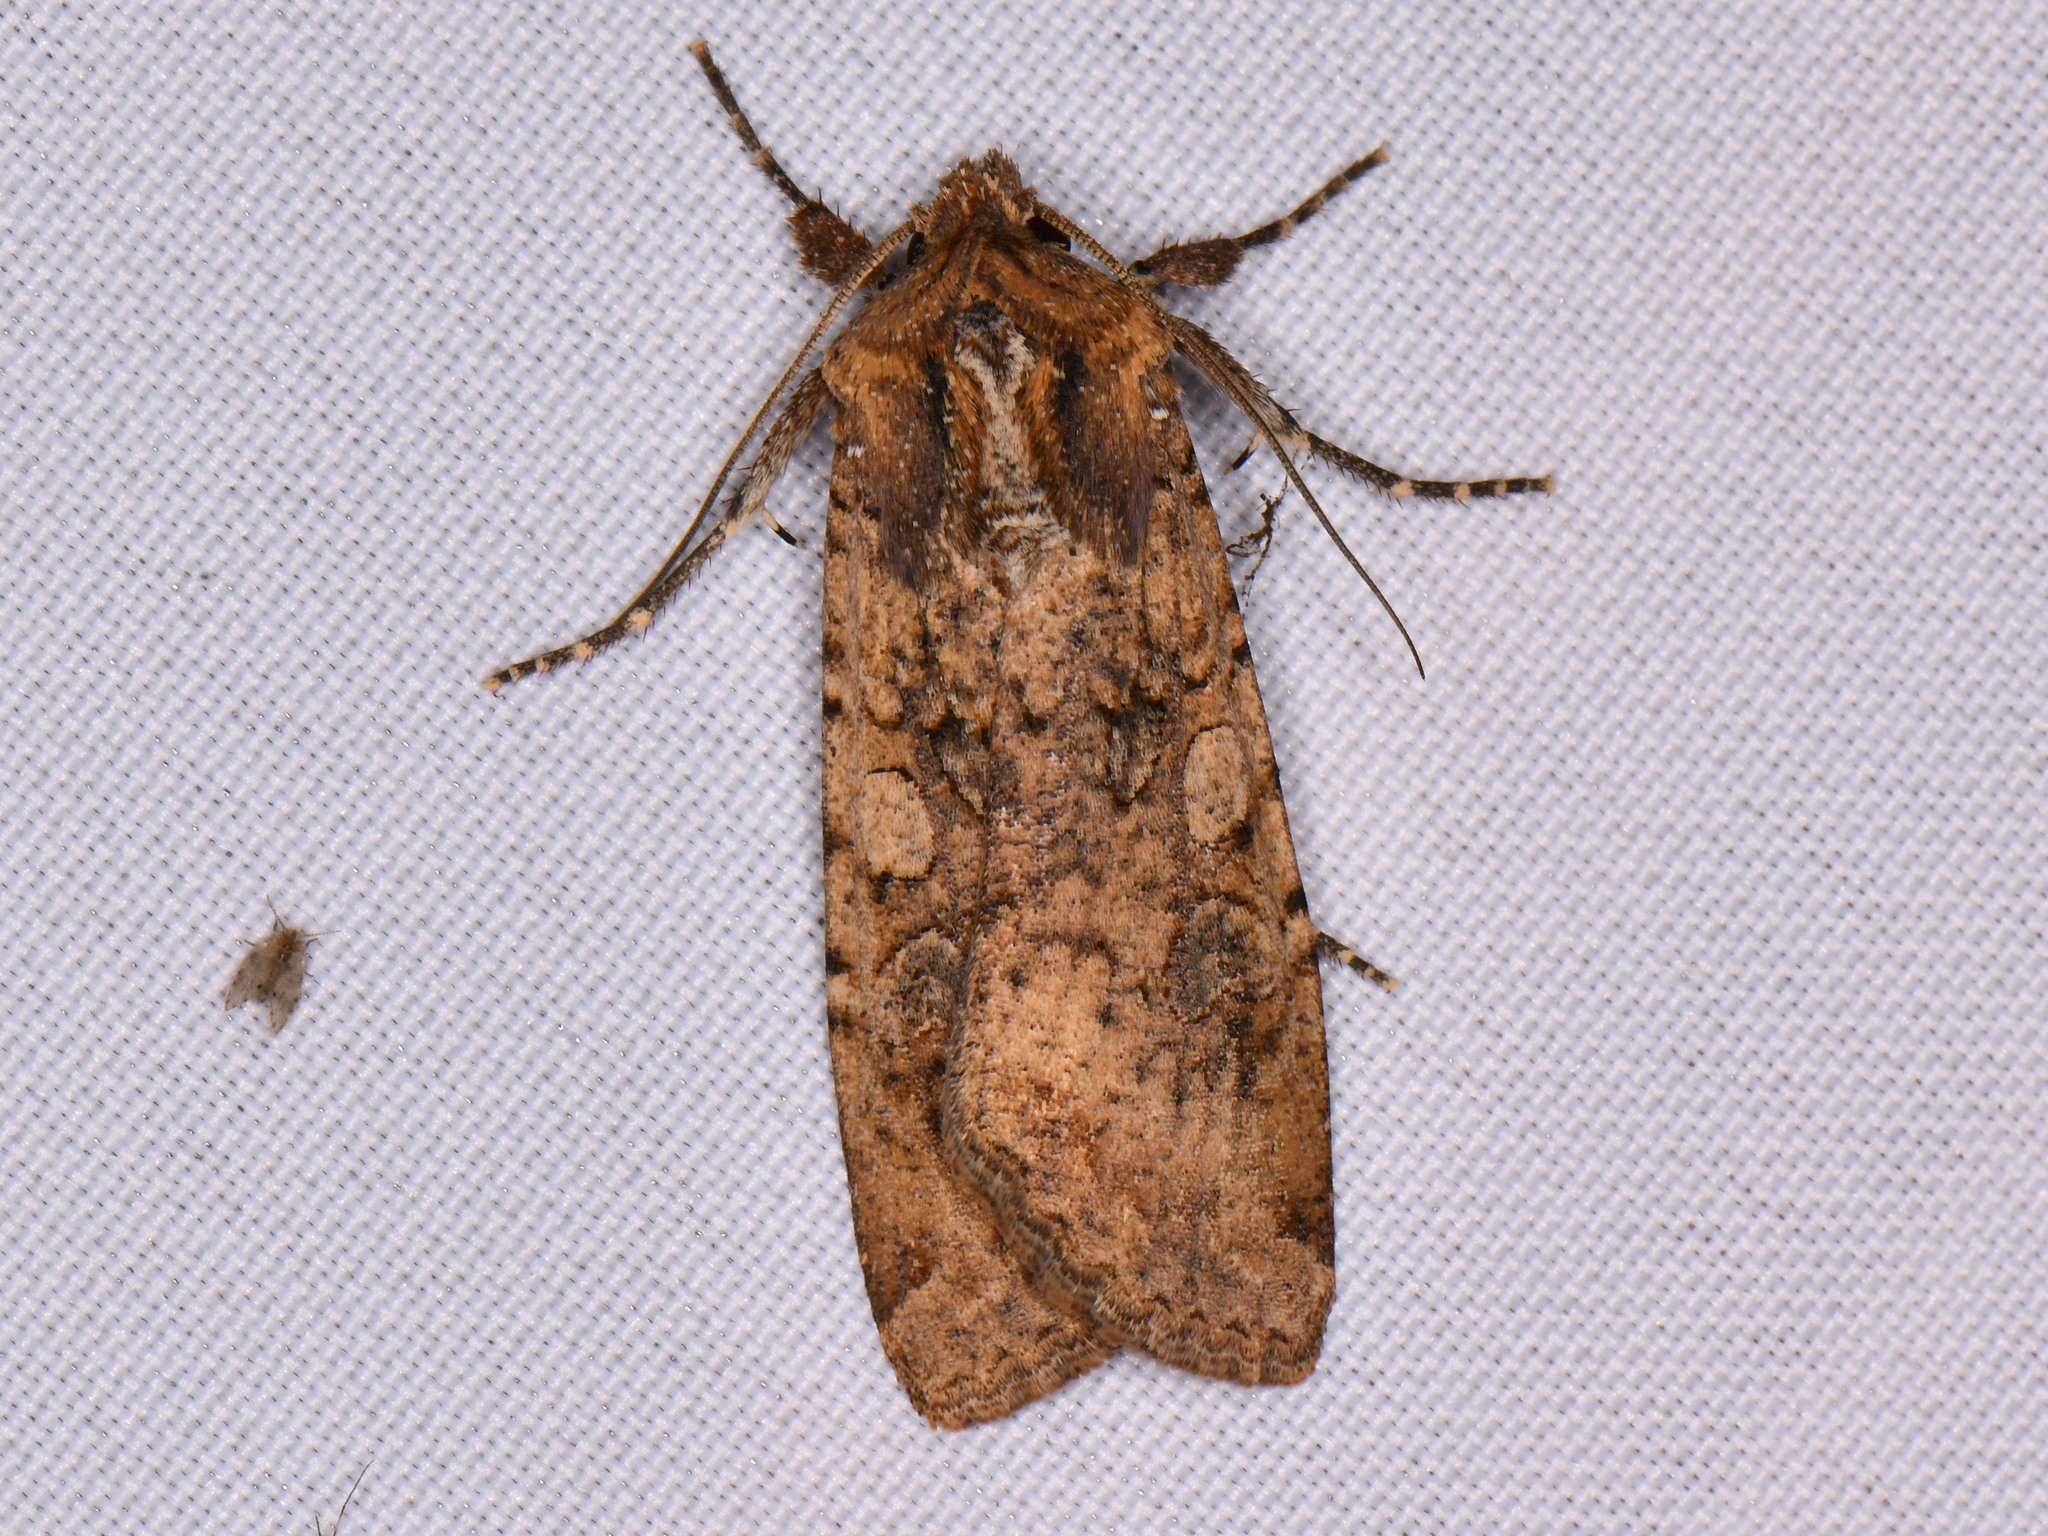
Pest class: cutworms